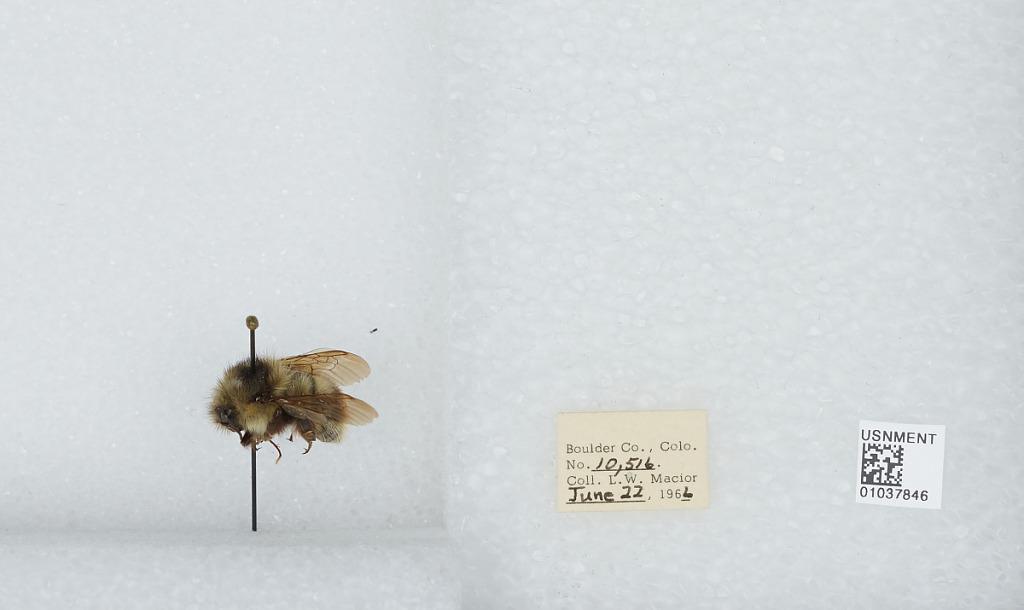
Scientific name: Bombus (Pyrobombus) mixtus Cresson
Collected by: L. Macior
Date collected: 1966-6-22
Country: United States
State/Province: Colorado
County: Boulder
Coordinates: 40.015, -105.27